Dylan Carlson (baseball)

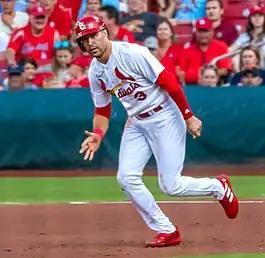
Carlson in 2023

The Cardinals promoted Carlson to the major leagues on August 15, 2020, and he made his MLB debut that day against the Chicago White Sox. On August 23, he hit his first career home run. He finished the 2020 season slashing .200/.252/.364 with three home runs and 16 RBIs over 35 games.